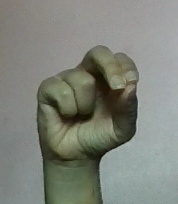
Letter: gaaf